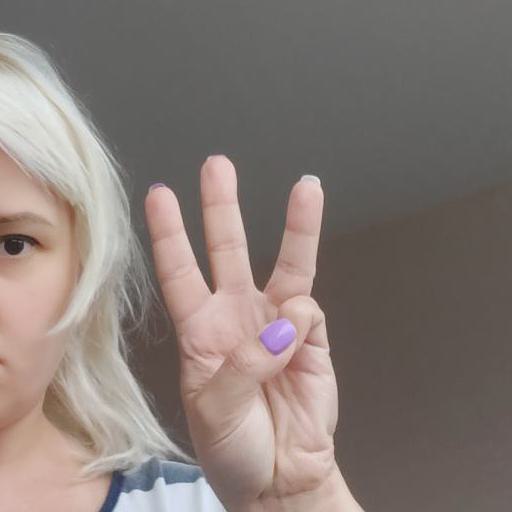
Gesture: three